Milen Veltchev

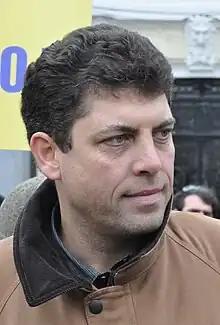

Milen Veltchev (born 24 March 1966) was the finance minister of Bulgaria from 2001 until 2005. He previously worked in finance at Merrill Lynch in London.